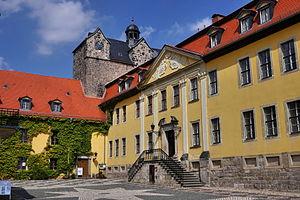
La maison d'Ascanie est l'une des plus anciennes familles allemandes, sur le plan historique, dès le XIᵉ siècle. Elle constitue la souche de la maison d'Anhalt qui existe encore de nos jours.